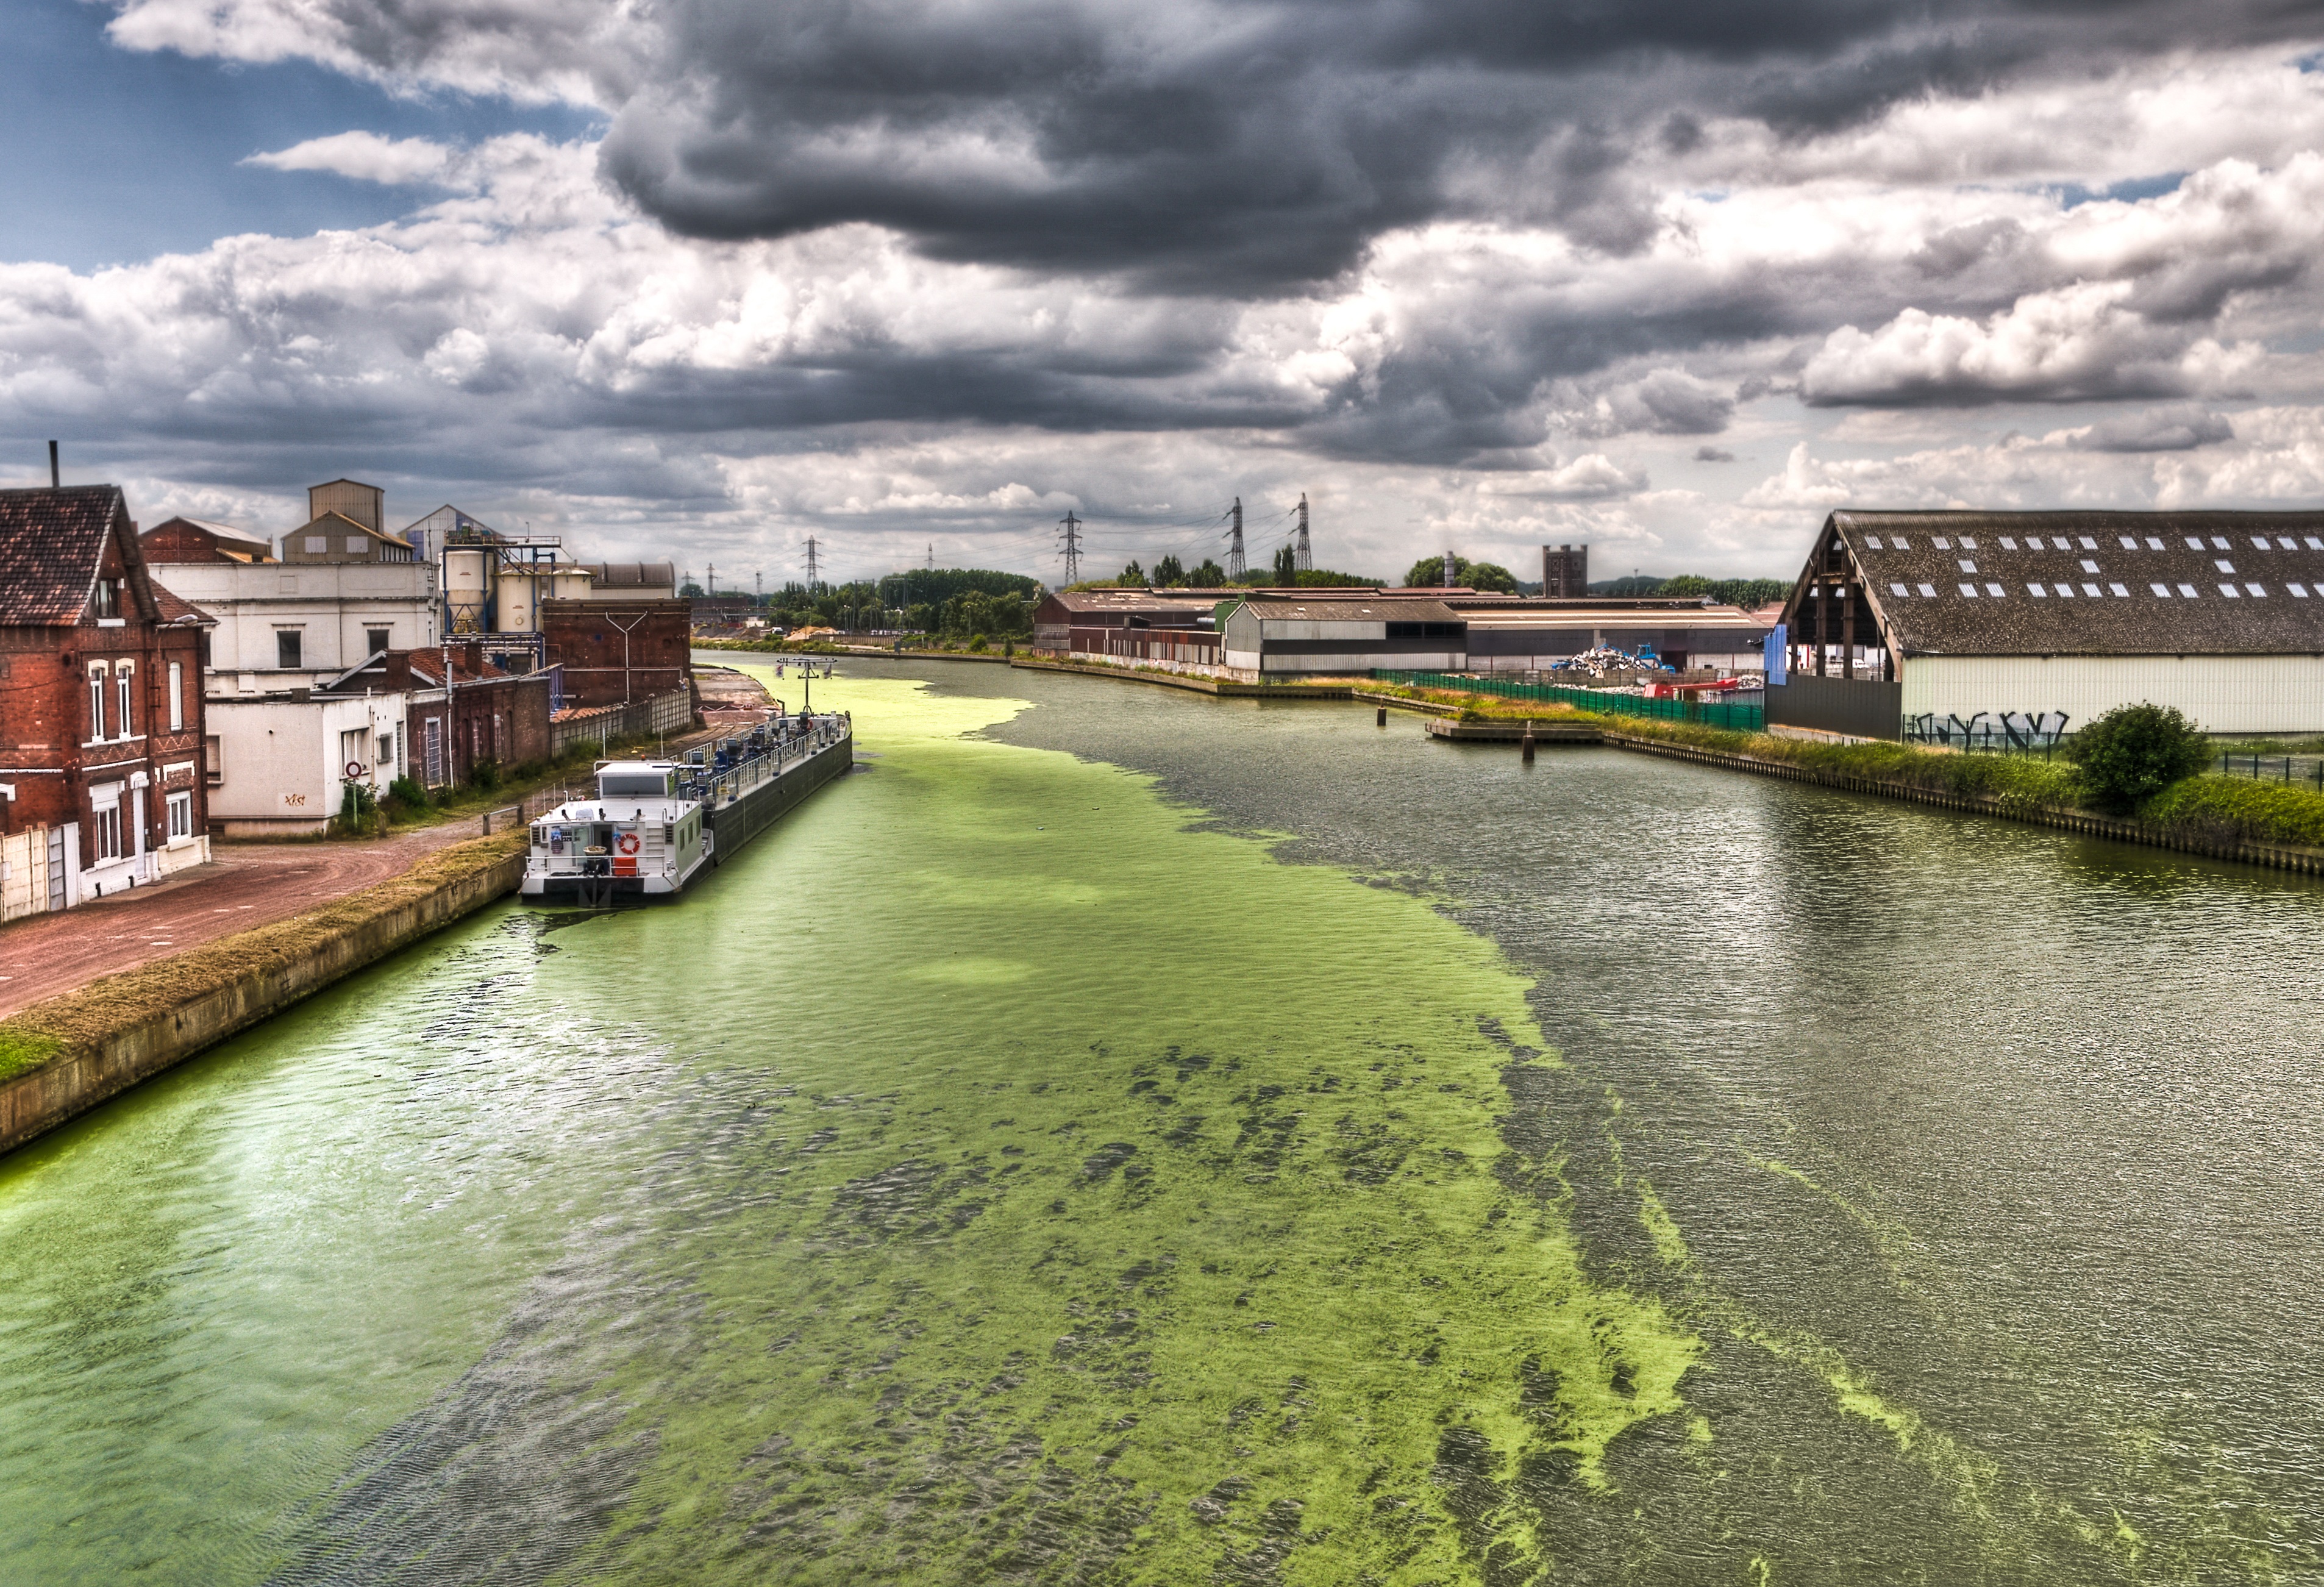
sea, water, river, canal, cityscape, reflection, reservoir, waterway, body of water, peniche, channel, rural area, landform, geographical feature, threatening sky, de le